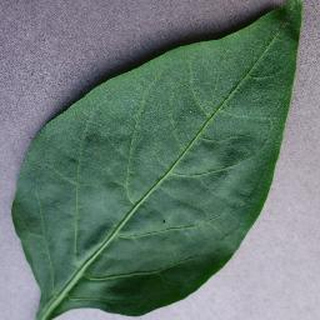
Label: healthy_bell_pepper